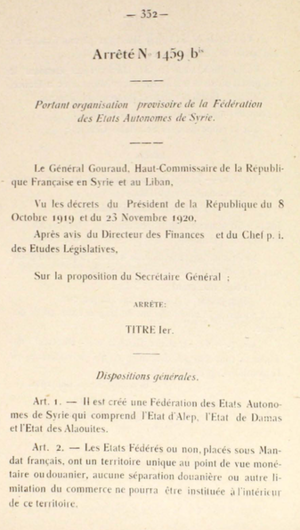
La Fédération syrienne, officiellement la fédération des États autonomes de Syrie, fut constituée le 28 juin 1922 par l'arrêté nᵒ 1459 bis du haut-commissaire Gouraud. Elle comprenait les États d'Alep, de Damas et des Alaouites, soit 119 000 à 120 000 km². Son gouvernement comprenait le « Président de la Fédération » et le « Conseil Fédéral », dont on avait d'abord décidé de fixer le siège alternativement à Alep et à Damas. Le 8 janvier 1923, Damas devint le centre permanent du gouvernement de la Fédération syrienne, ce qui provoqua une division. Le seul président de la Fédération fut Soubhi Bey Barakat. La Fédération syrienne fut officiellement dissoute, et les États d'Alep et de Damas fusionnés en un État de Syrie, par l'arrêté nᵒ 2980 du haut-commissaire Weygand en date du 5 décembre 1924, « qui a reçu son application à partir du 1ᵉʳ janvier 1925 », nommant Soubhi Bey Barakat président du nouvel État en prorogeant ses pouvoirs.